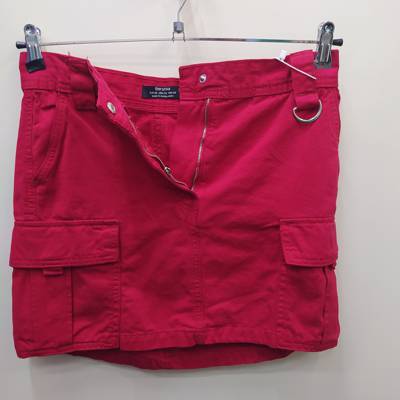
Waste category: clothes